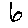
Label: 6